The Corridor (2010 film)

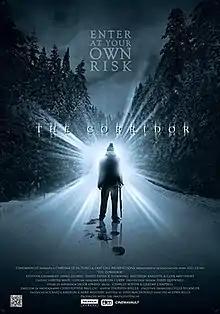
Film poster

The Corridor is a 2010 Canadian horror film directed by Evan Kelly and starring Stephen Chambers, James Gilbert, David Patrick Flemming, Mary-Colin Chisholm and Nigel Bennett.